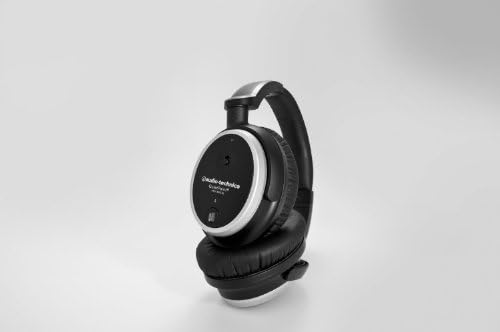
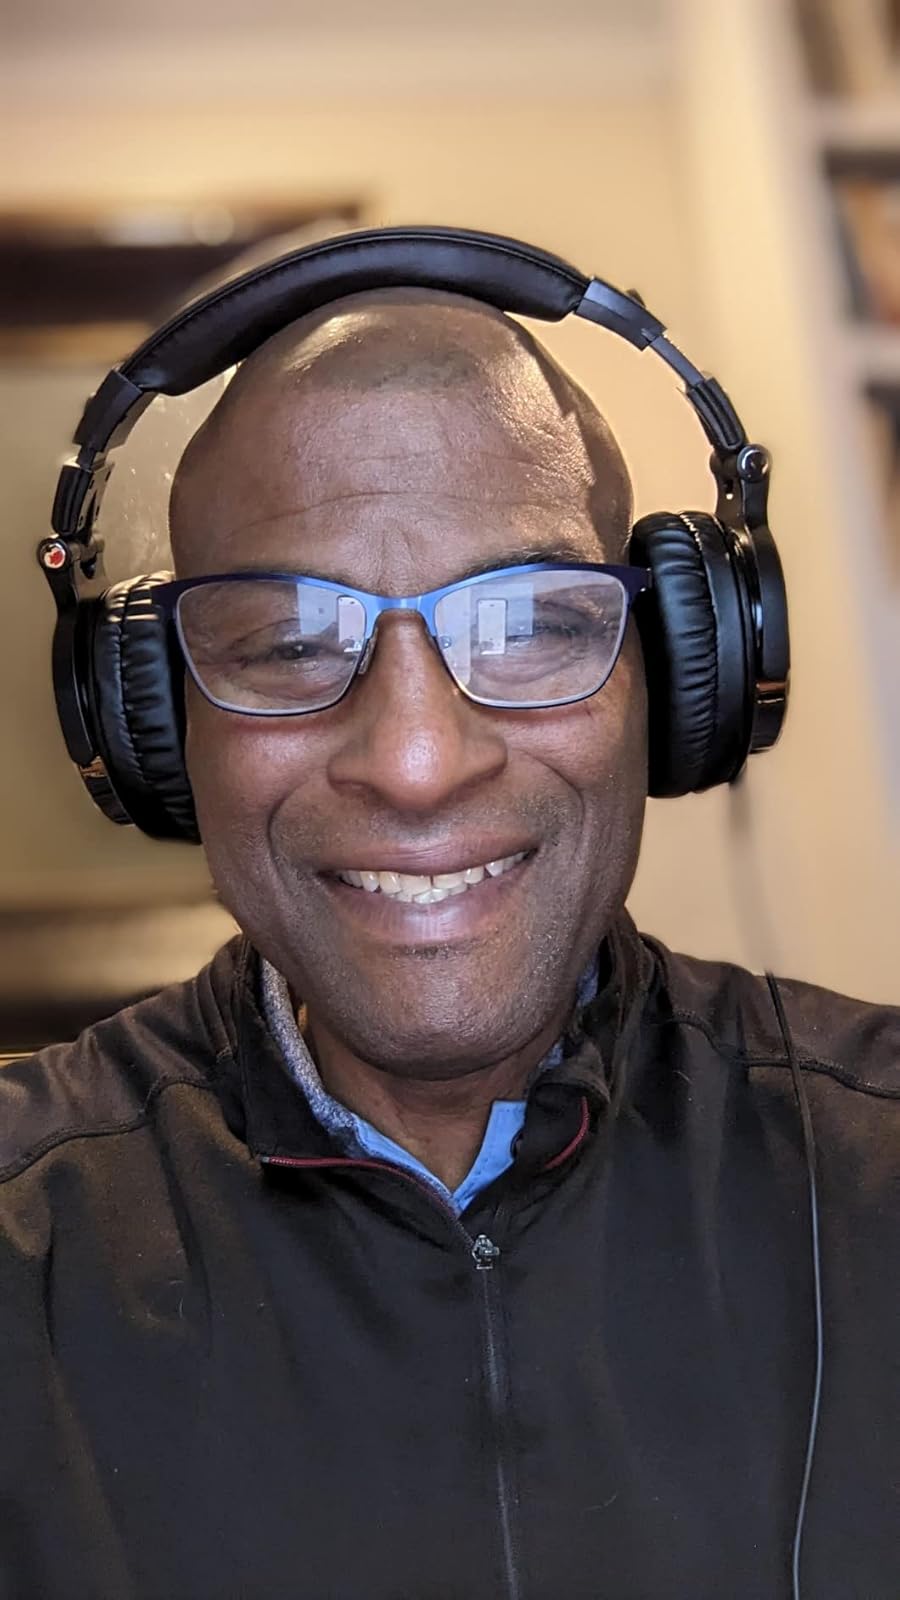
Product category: headphones
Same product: no